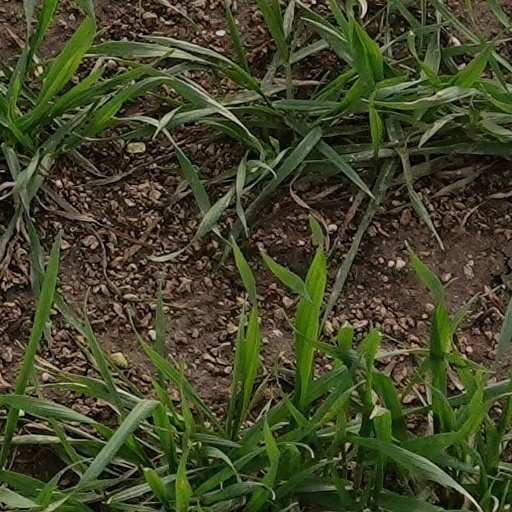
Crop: wheat